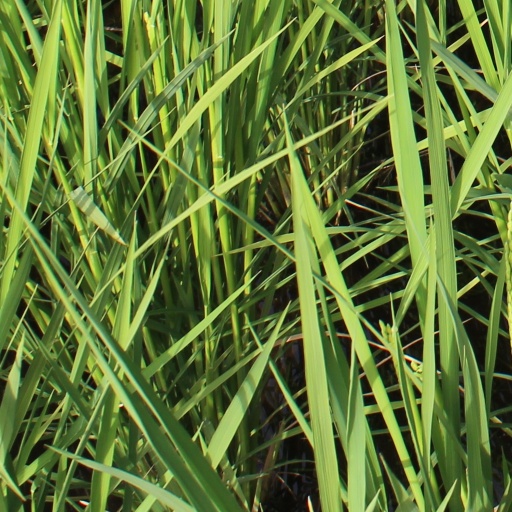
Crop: rice